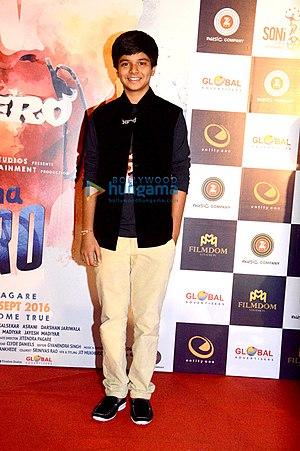
Ayush Mahesh Khedekar, né le 5 avril 2000 à Bombay, est un acteur indien. Il est connu pour avoir tenu le rôle Jamal Malik enfant dans le film Slumdog Millionaire en 2008. Il incarne également Shyam dans le film Shyam's Secret en 2010.